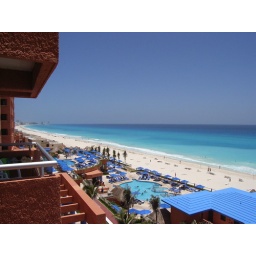
View of the beach / pool area from my balcony at the Barcelo Tucancun Beach hotel in Cancun, Mexico.